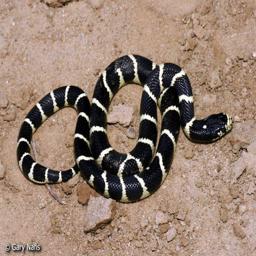
Animal: snakes